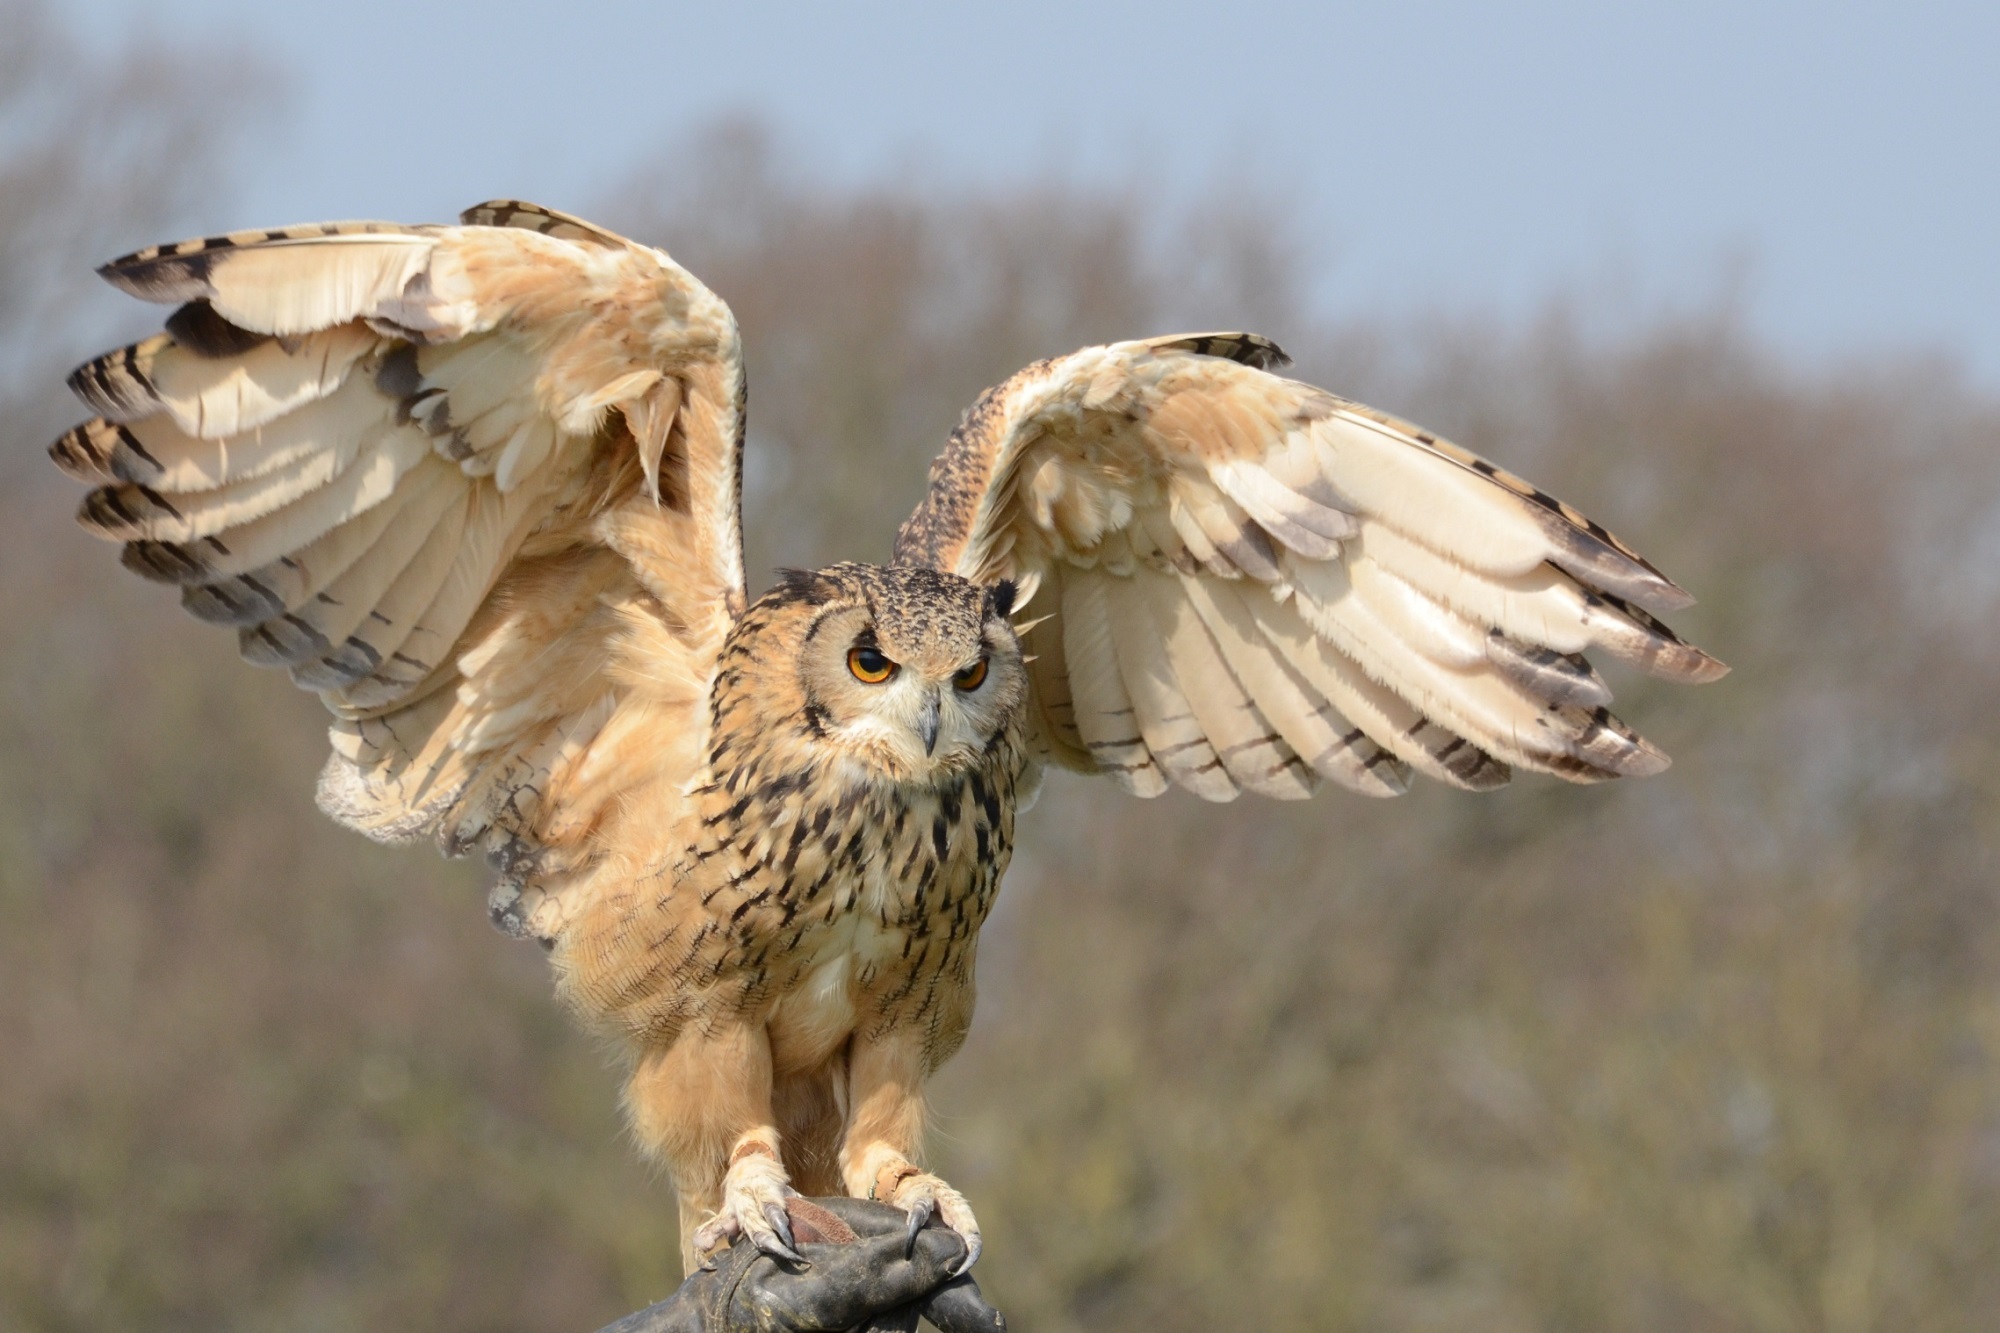
nature, bird, wing, post, white, wildlife, portrait, beak, flight, predator, arctic, fauna, raptor, bird of prey, snowy owl, outdoors, feathers, vertebrate, landing, hunter, vulture, buzzard, egyptian vulture